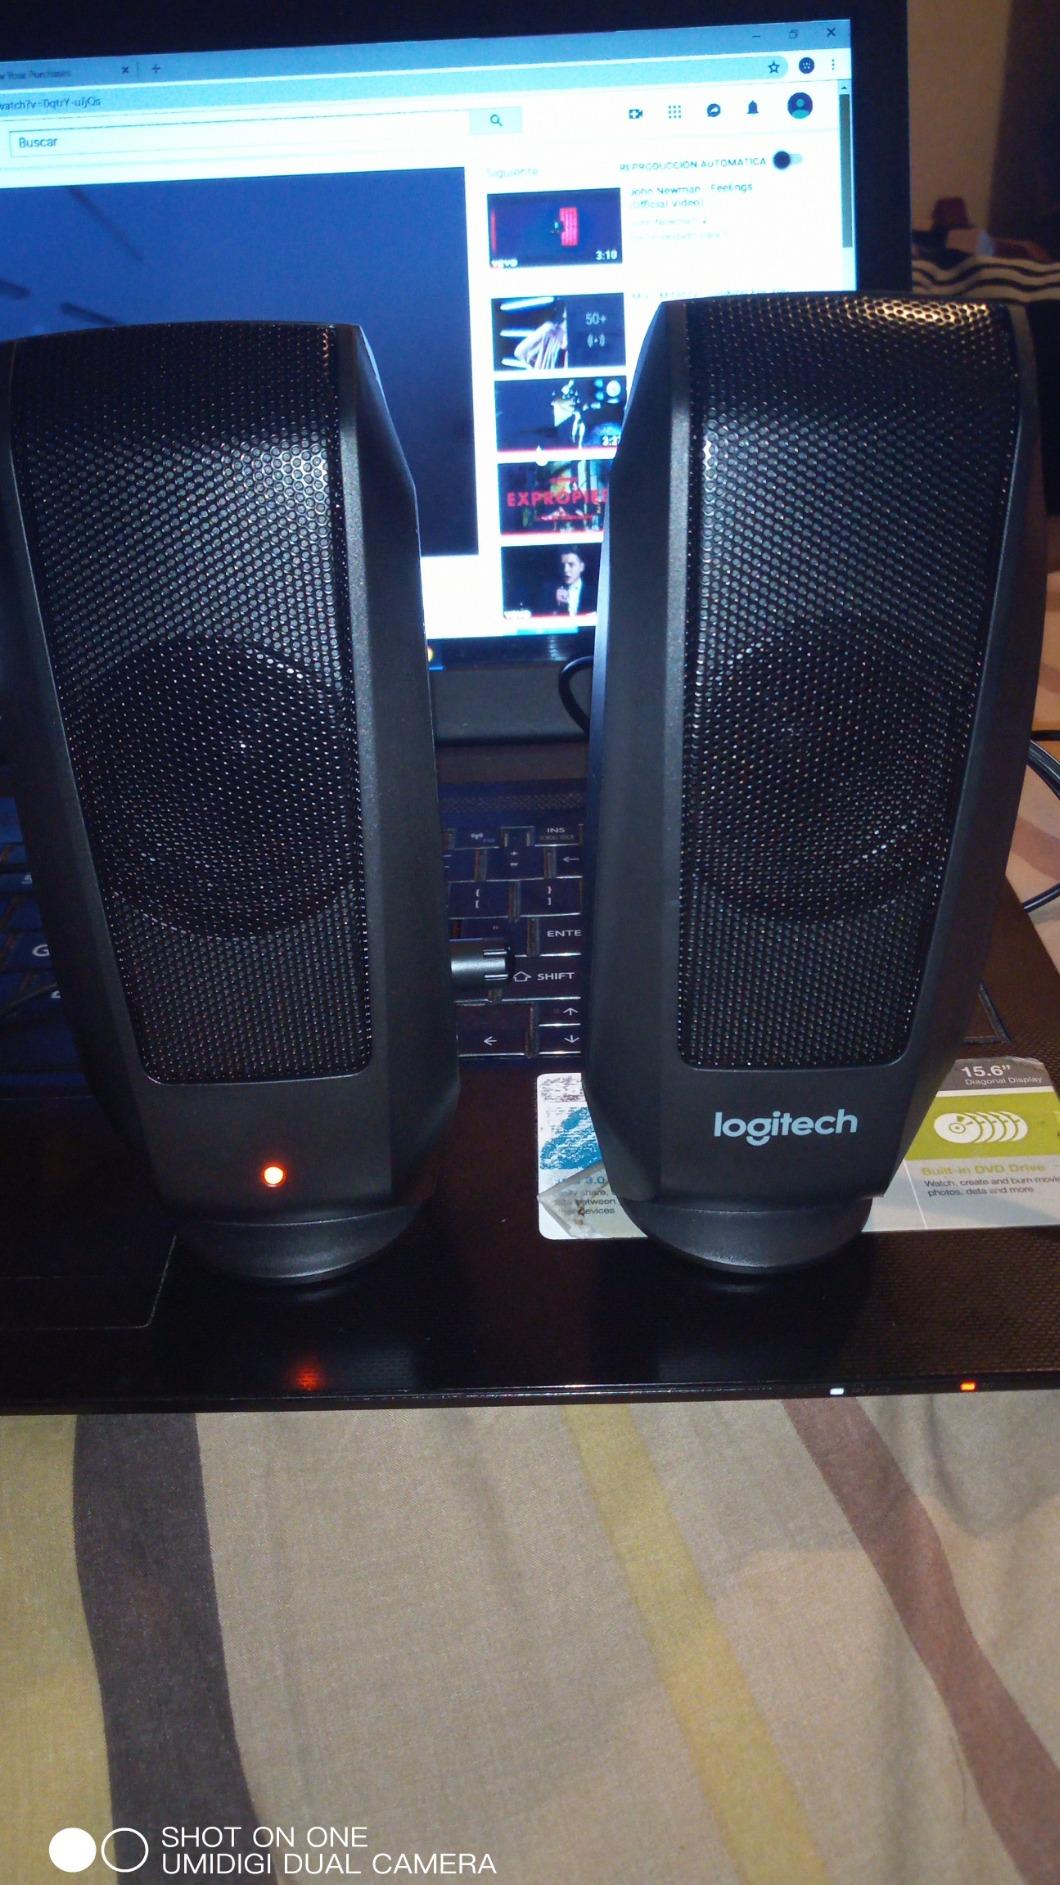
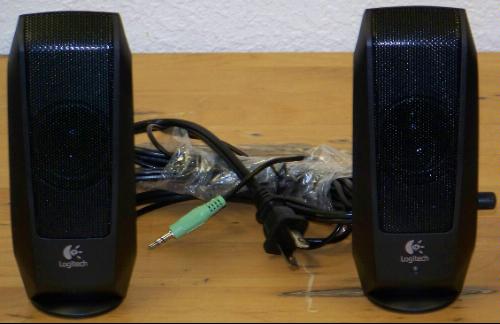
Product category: speaker
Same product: yes